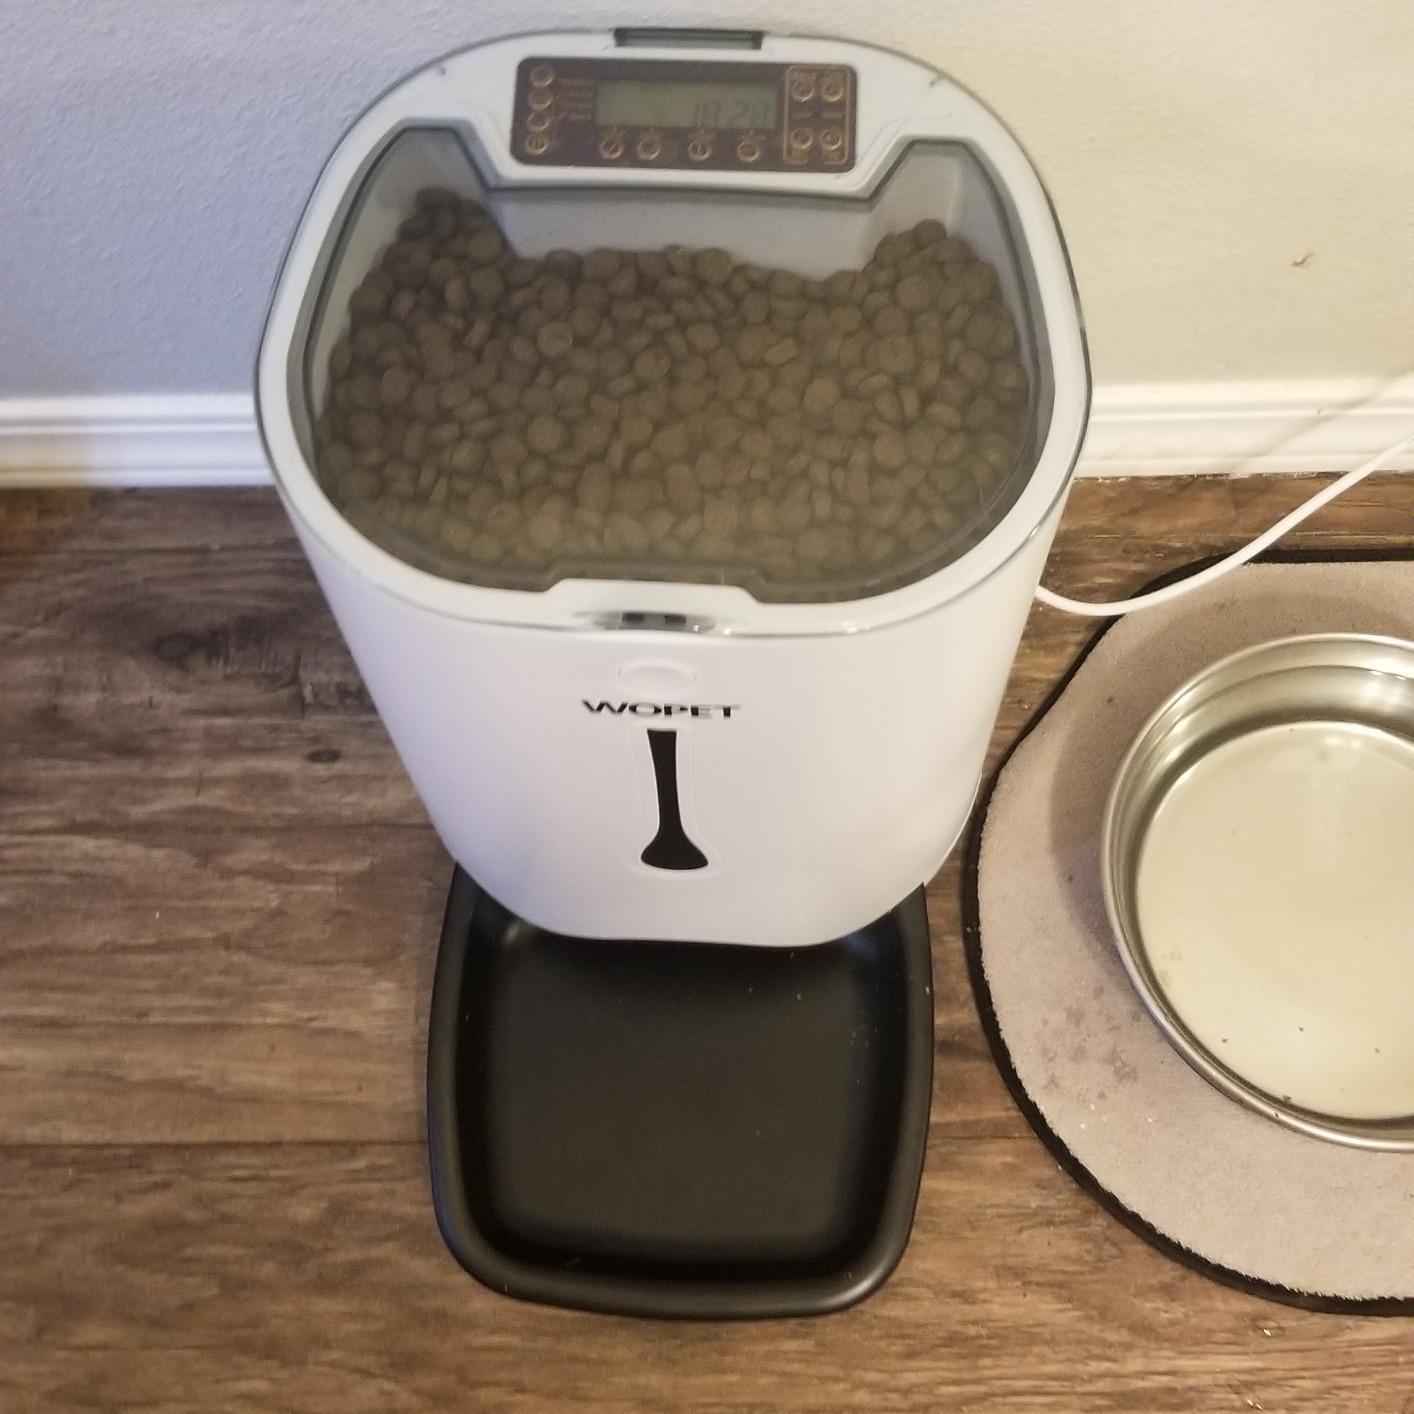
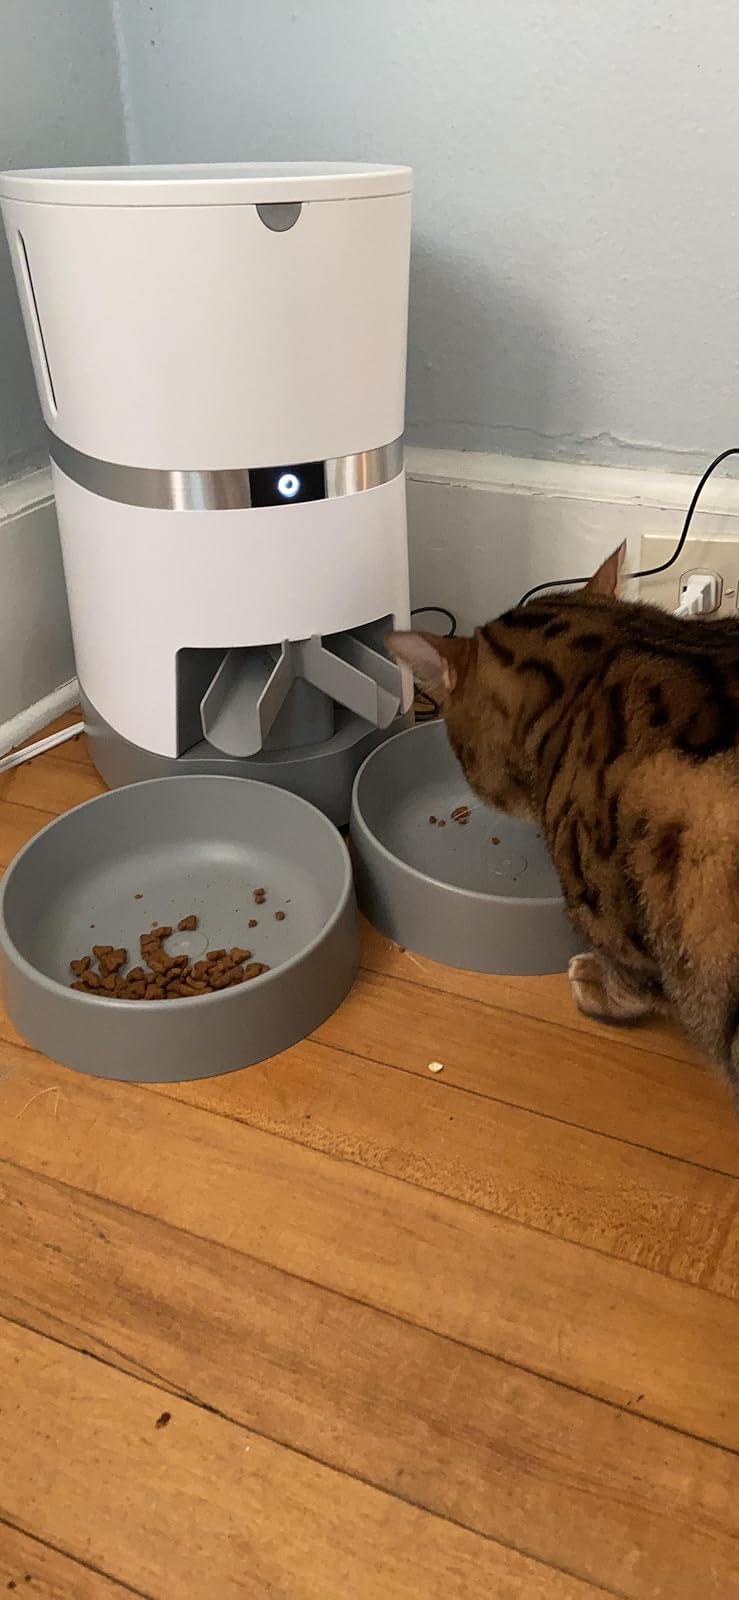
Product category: items_feeder
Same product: no